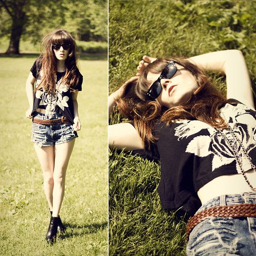
not sure if you can tell ... but i 'm extremely jealous of this girl 's wardrobe